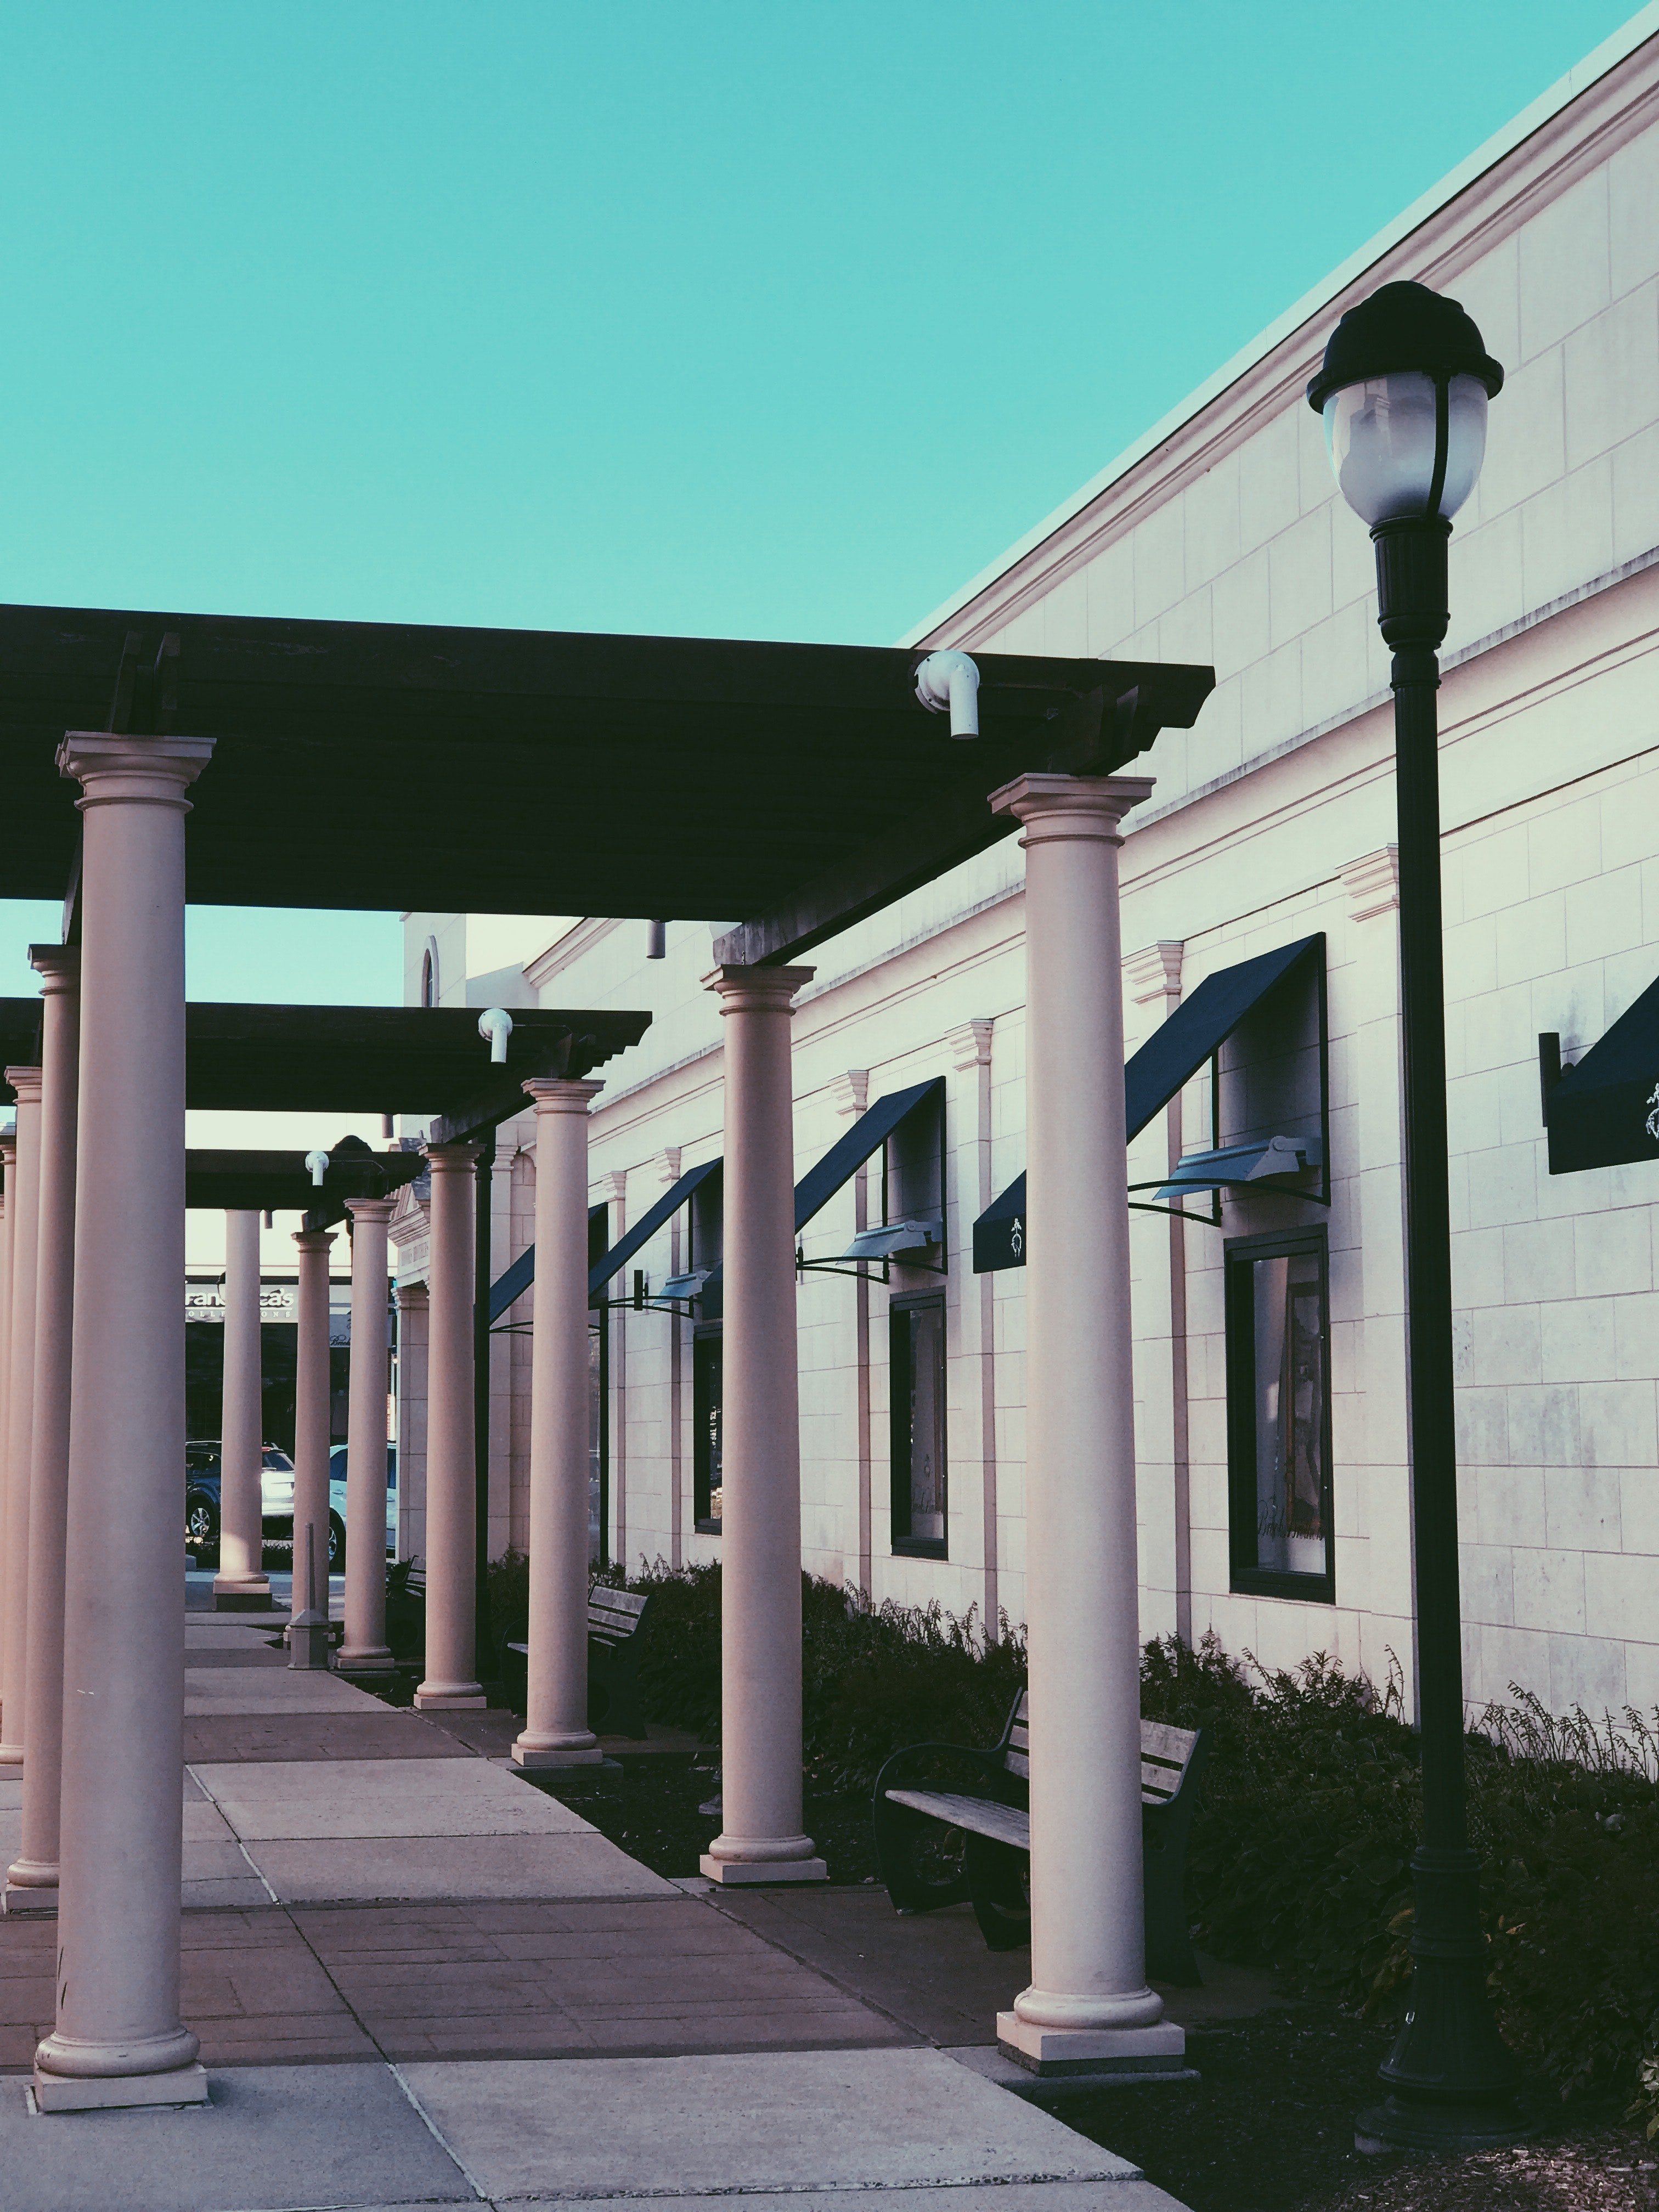
column, architecture, building, house, tree, walkway, facade, residential area, arch, city, shade